Mont Blanc massif

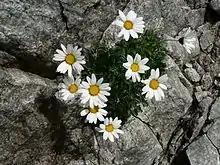
Alpine chrysanthemum ("Leucanthemopsis alpina")

The massif has been an important source of mineral specimens for crystal-hunters for over 250 years. The mountaineer and explorer, Edward Whymper, noted that the basin of the Glacier de Talèfre was "considered good hunting-ground for crystals", and that the slopes below les Courtes had yielded many large specimens. He recounted that in 1745 a guide had stated he had collected over of specimens there in just three hours.